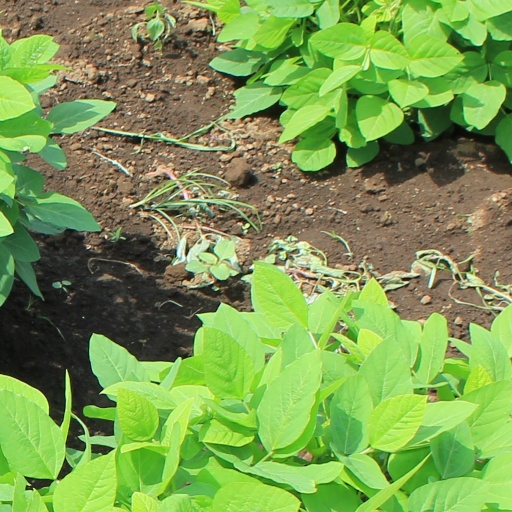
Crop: soybean